Welsh bow

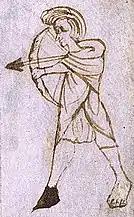
Illustration of Welsh bowman, 13th century.

The Welsh bow or Welsh longbow was a medieval weapon used by Welsh soldiers. They were documented by Gerald of Wales around 1188, who writes of the bows used by the Welsh men of Gwent: "They are made neither of horn, ash nor yew, but of elm. "